Varde

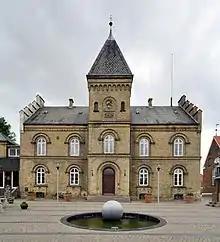
Varde – The old town hall, with the black pearl in front

Written sources from the 12th century repeatedly mention the royal official/caretaker in Varde. In his capacity of being the representative of the king in the shire of Varde, this high level official must have resided in the local royal estate/castle – Vardehus. The oldest castle lay to the vest of the town, by the stream/river of Varde.